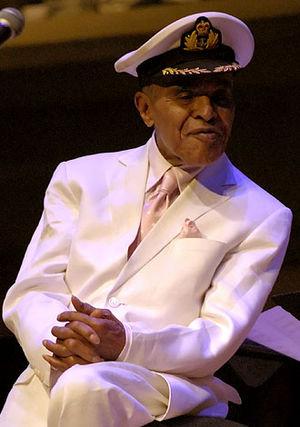
John Carl Hendricks, dit Jon Hendricks, est un chanteur et compositeur de jazz américain, né le 16 septembre 1921 à Newark et mort le 22 novembre 2017 à Manhattan.
Le NEA Jazz Masters Fellowship est une récompense remise tous les ans depuis 1982 par le National Endowment for the Arts à des musiciens de jazz à la carrière établie en reconnaissance de leur œuvre.